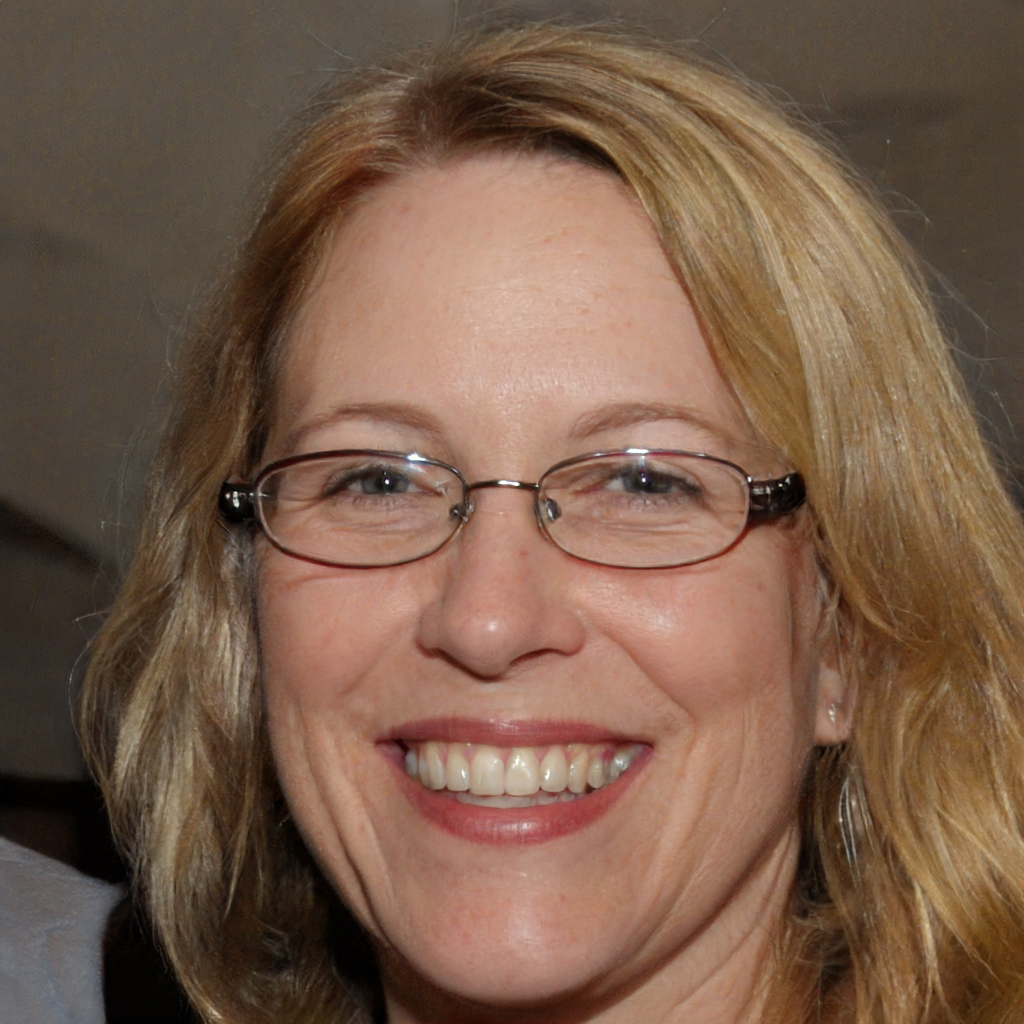
Gender: Female